Knuckle boom crane

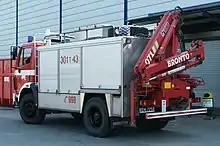
Fire appliance, with rear knuckle boom HIAB crane, folded for transport

A knuckle boom crane, also knowns as an articulating boom crane, is a kind of standard crane whose boom articulates at a 'knuckle', letting it fold back like a finger. This provides a compact size for storage and manoeuvring. Other knuckle booms are typical in North American excavators, which usually have two articulations like an index finger. Most often seen are hydraulically-actuated knuckle booms.